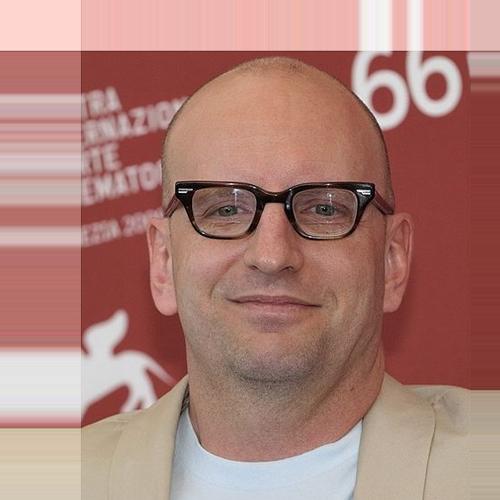
Age: 45